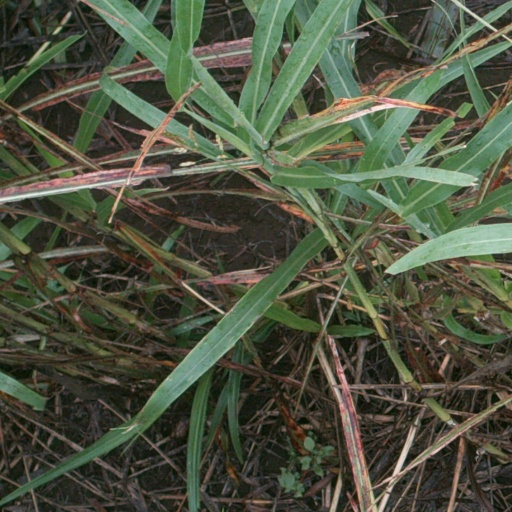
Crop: sorghum